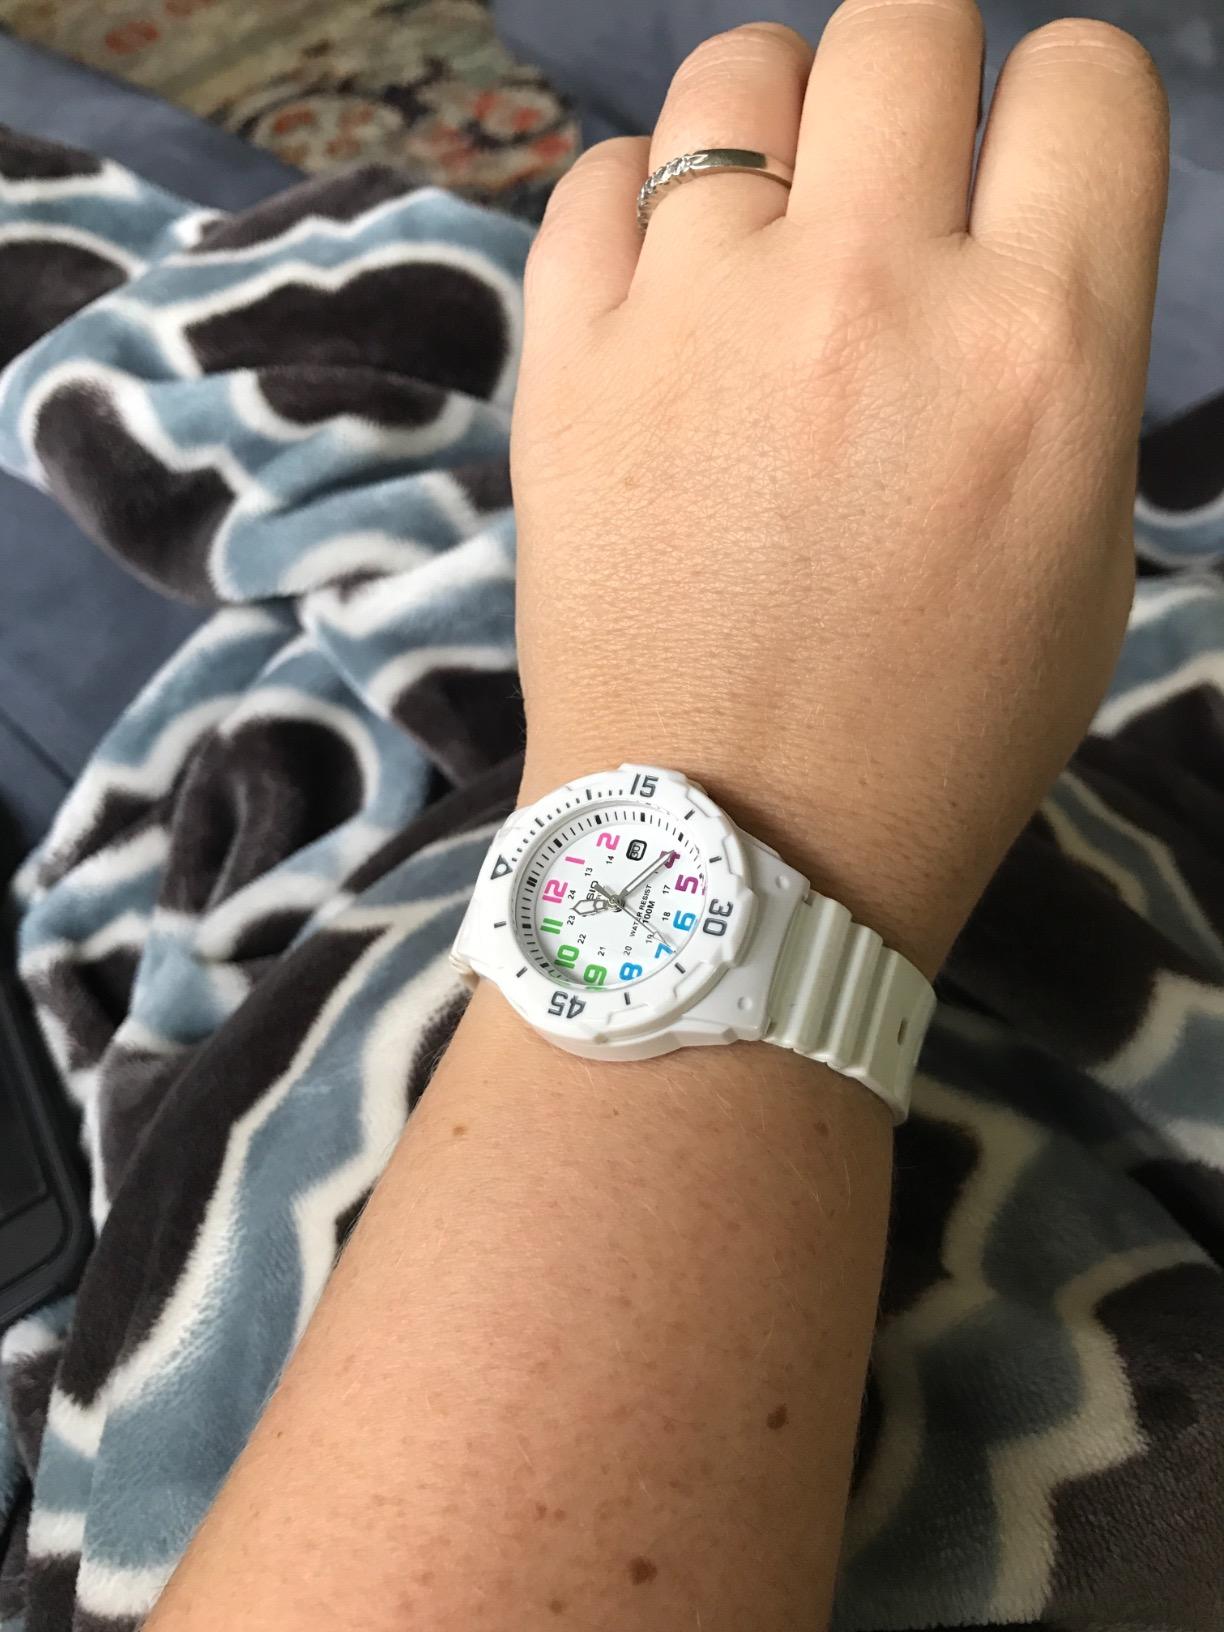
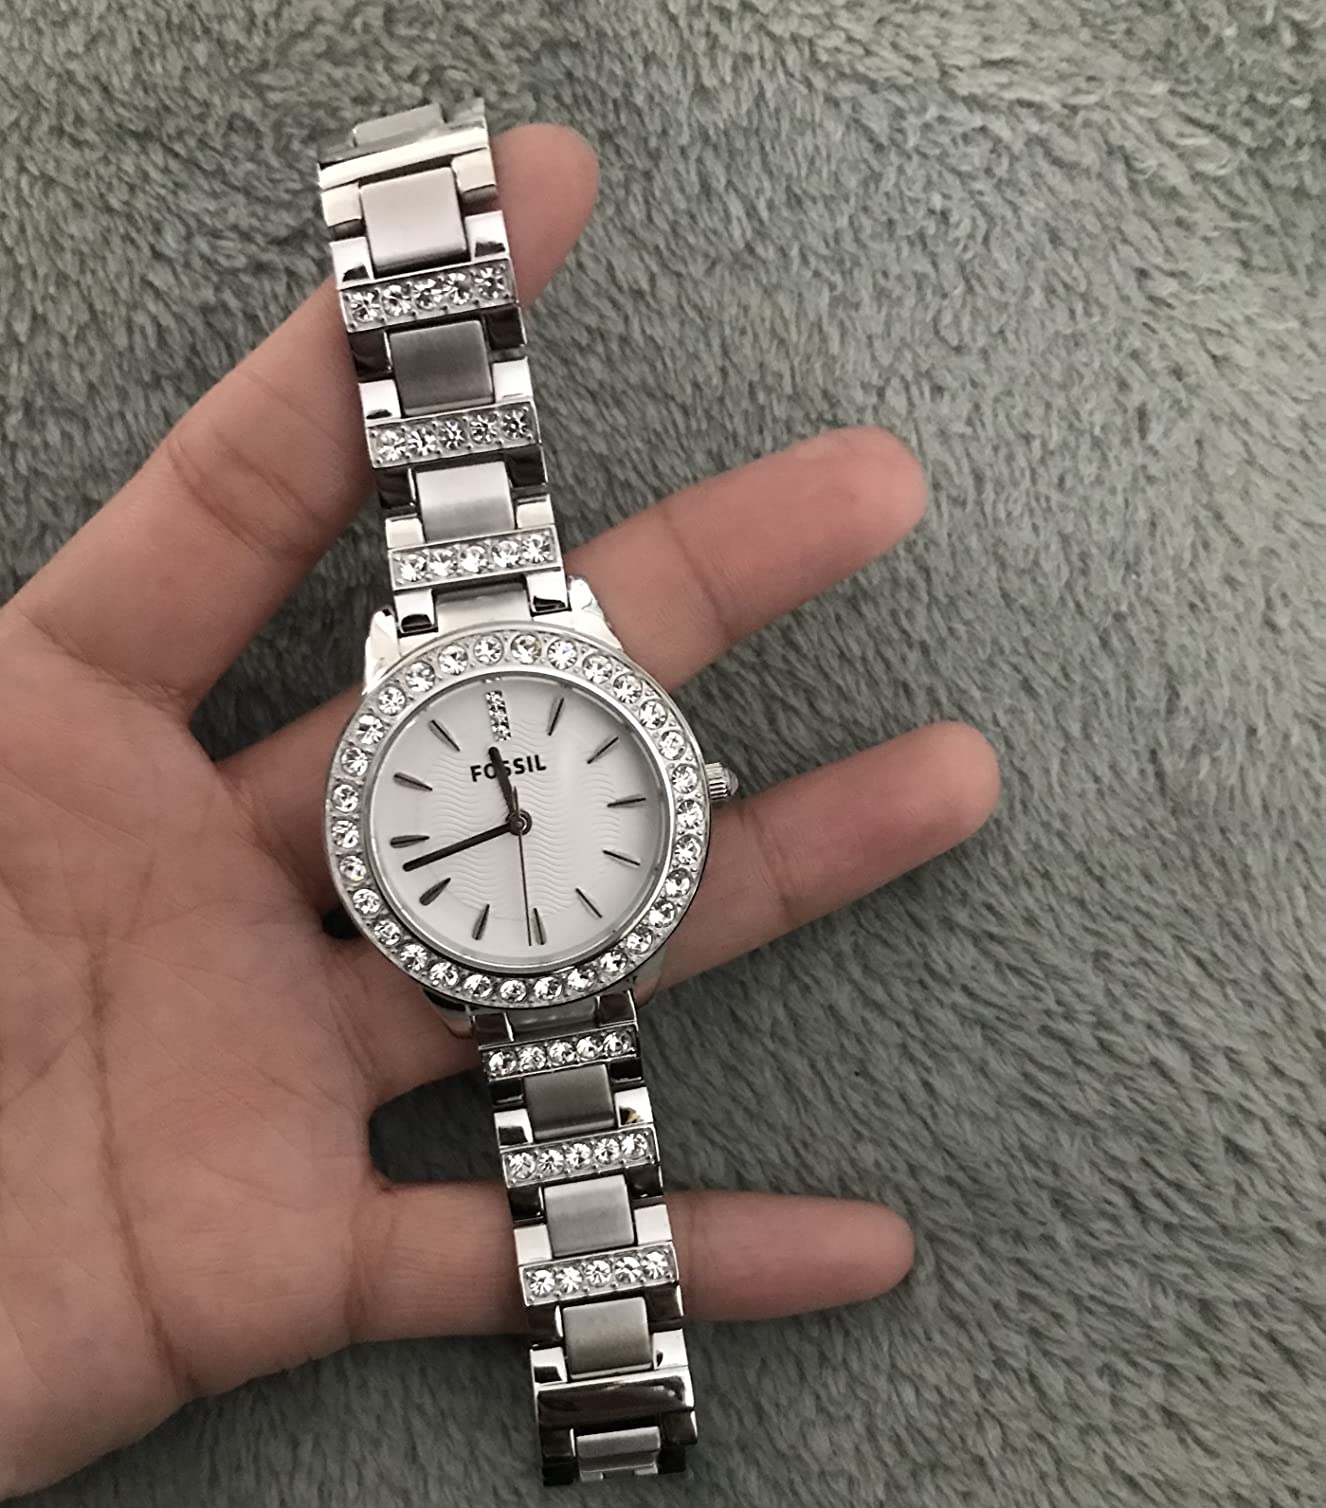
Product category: accessories_watch
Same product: no